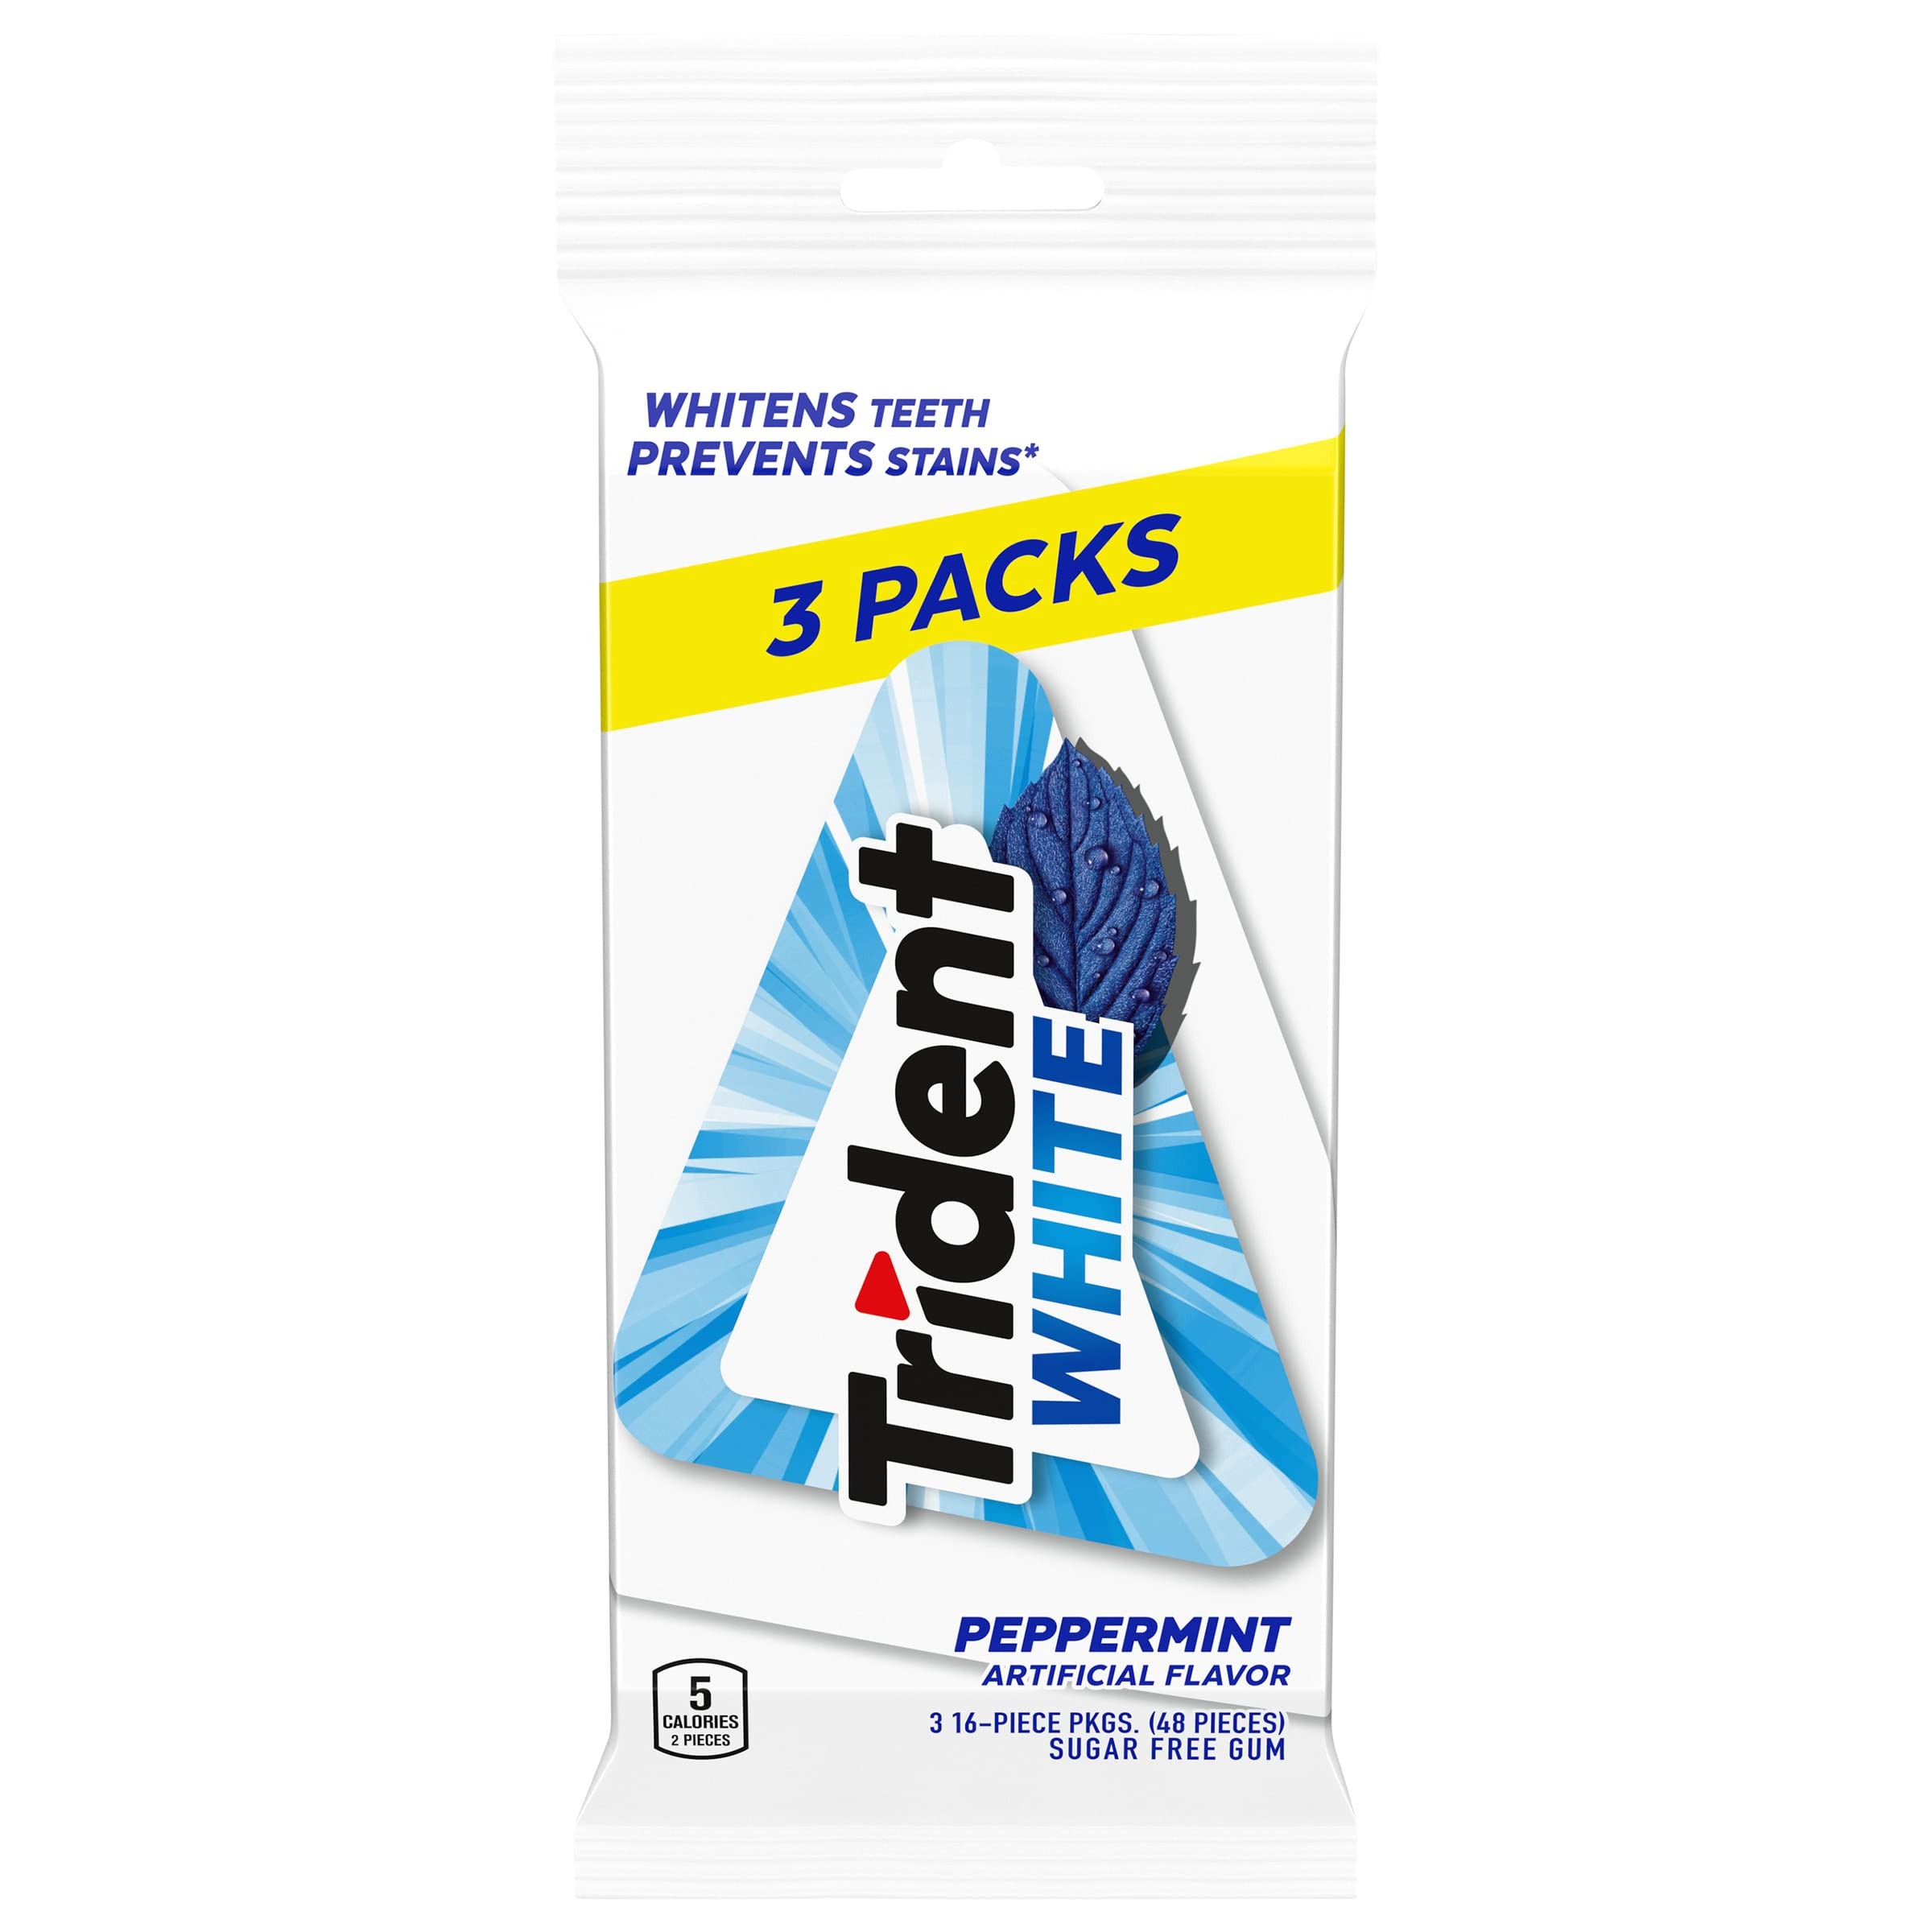
Item Name: Trident White Sugar Free Gum, Peppermint Flavor, 3 Packs (48 Pieces Total)
Bullet Point 1: This package contains 1 pouch of Trident White Peppermint Flavor Sugar Free Gum (48 pieces total; pouch includes three 16-piece packs of gum) (packaging may vary)
Bullet Point 2: Refresh your flavor and breath with Trident White. This sugarless chewing gum has 30% fewer calories than sugared gum and can help whiten teeth in as little as 4 weeks
Bullet Point 3: Clean and protect your mouth with a cool, long-lasting peppermint flavor. Chewing Trident White after eating and drinking can help create a brighter smile
Bullet Point 4: These individually wrapped packs are office- and travel-friendly and make freshening your breath on the go quick and simple
Bullet Point 5: Keep Trident Sugar Free Gum in your purse, desk, car, or locker and care for your mouth anywhere. This gum is also a great addition to care packages, gift baskets, goodie bags, and party favors
Value: 48.0
Unit: Count

Price: 3.49